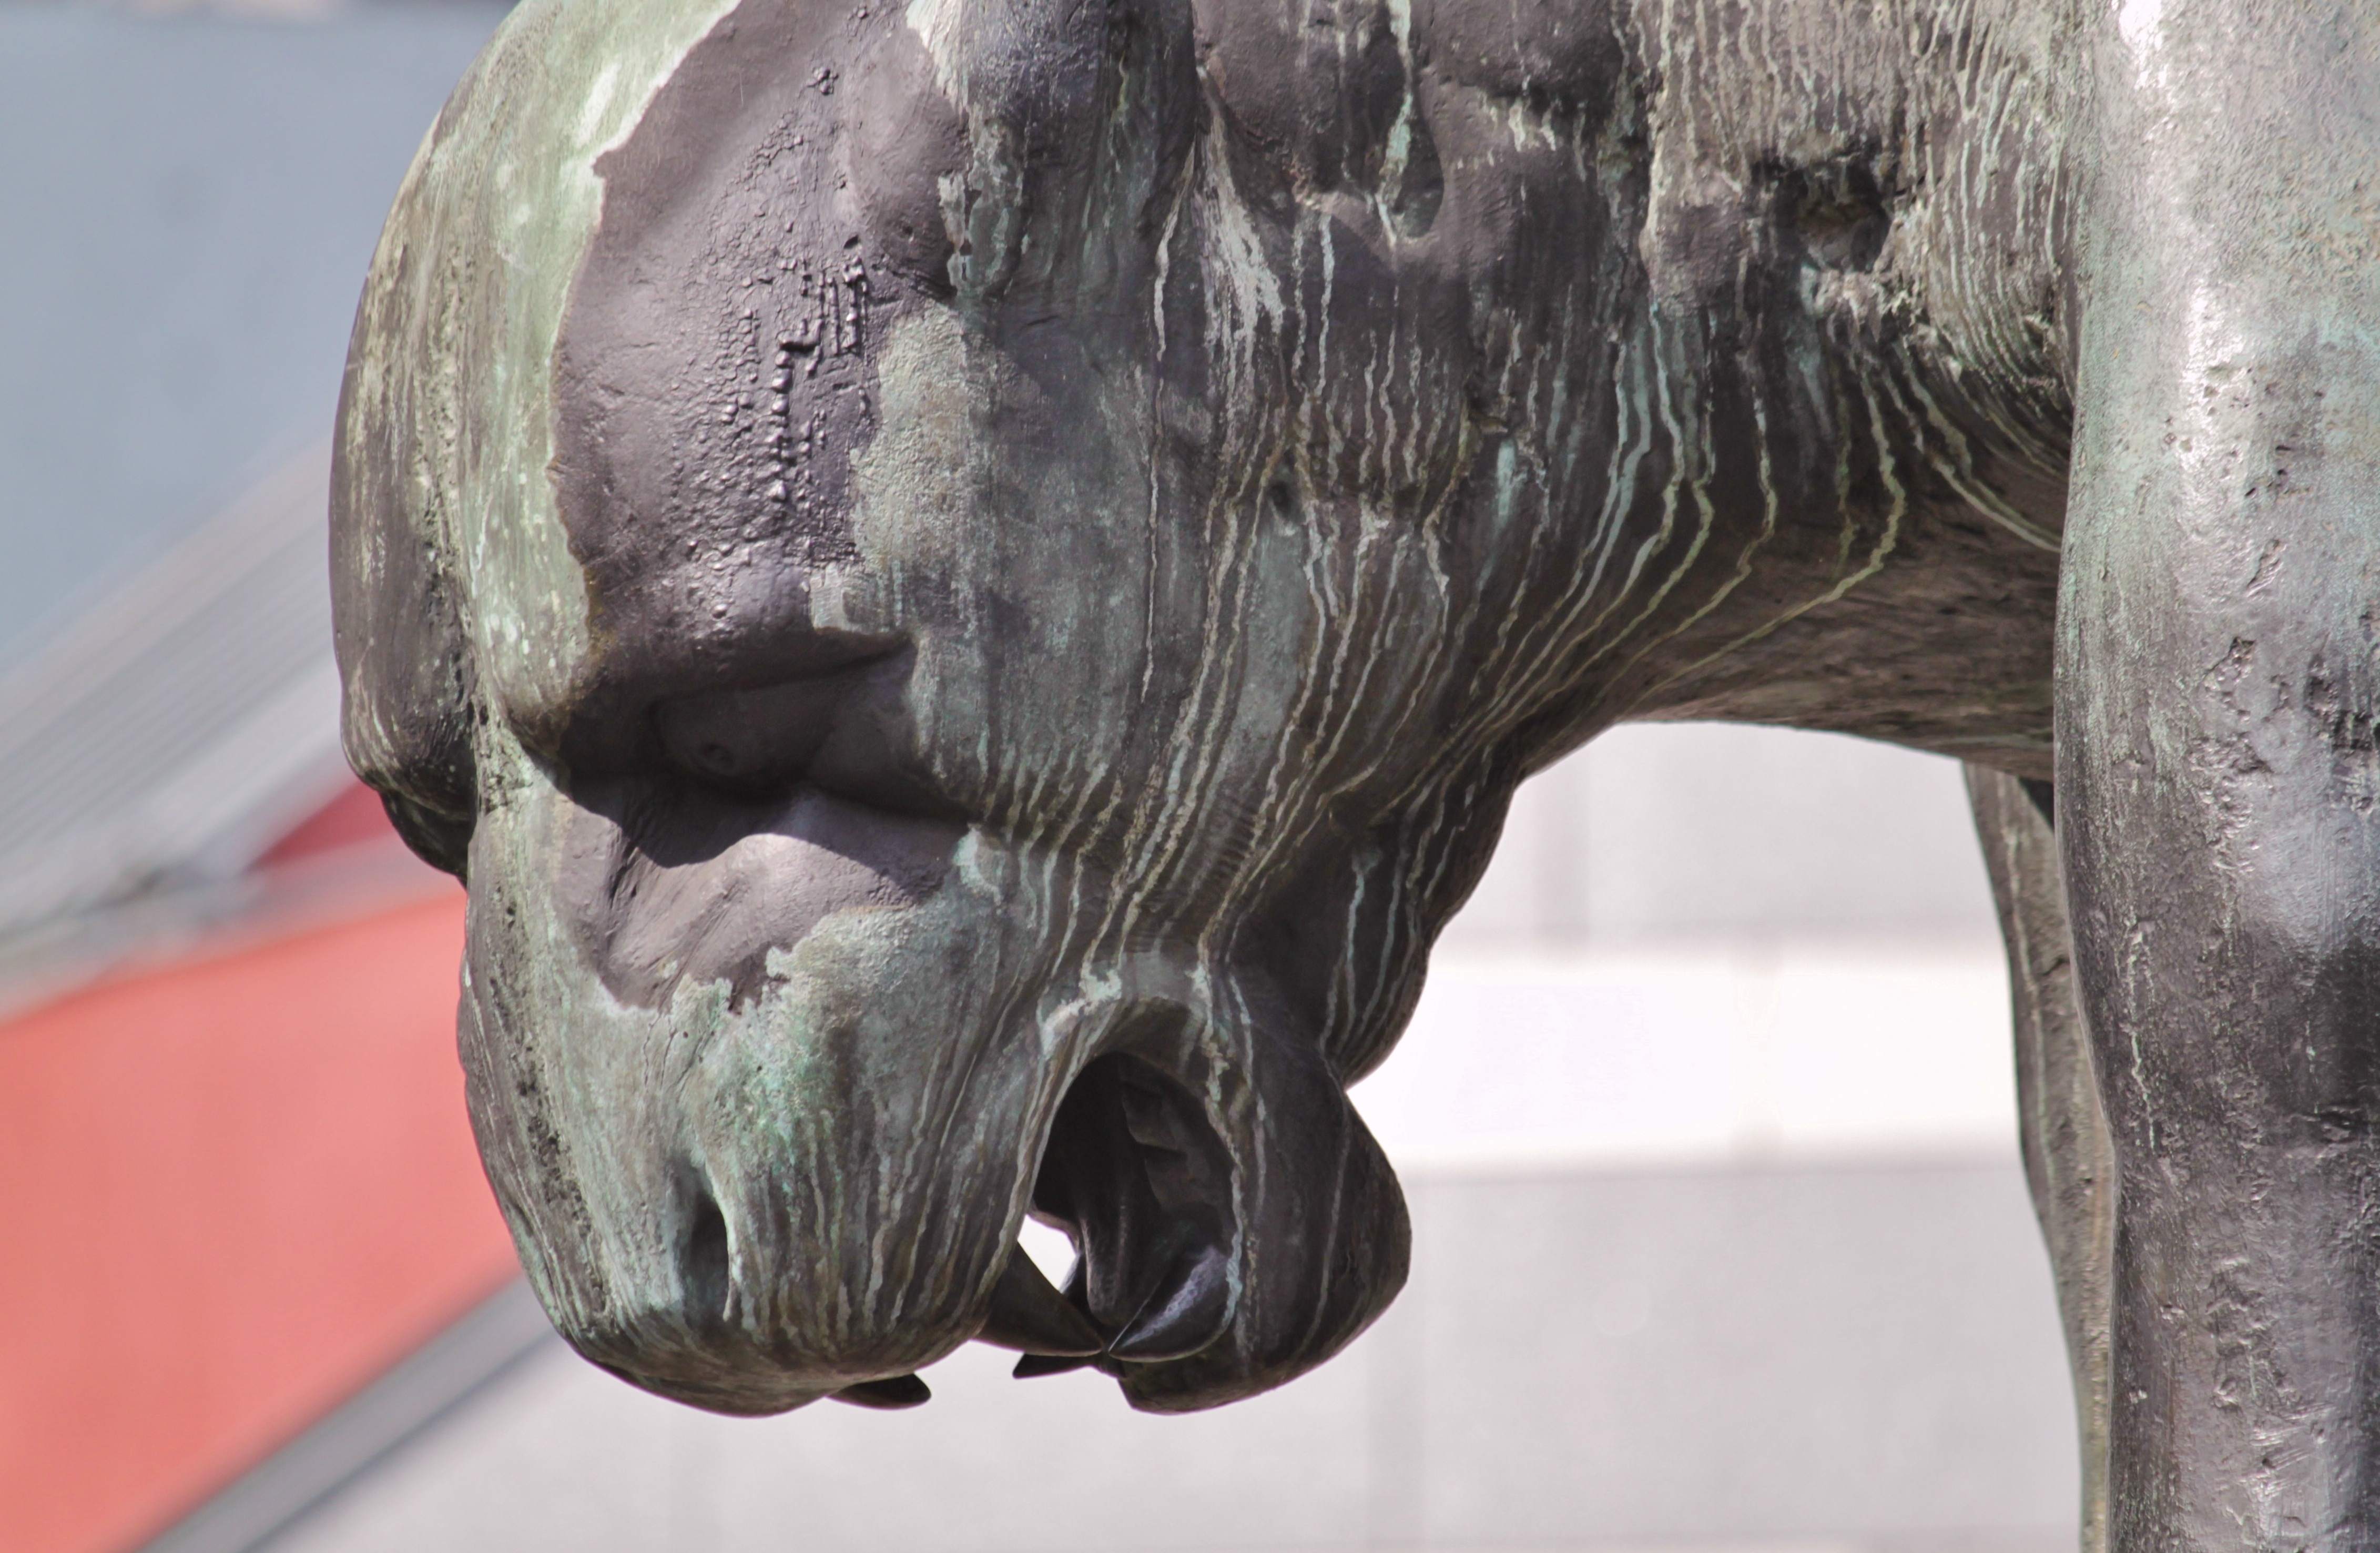
animal, monument, statue, horn, portrait, foot, predator, elephant, sculpture, art, temple, head, monster, bronze, teeth, carving, tooth, dangerous, evil, mythical creatures, bronze sculpture, elephants and mammoths